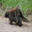
Label: porcupine